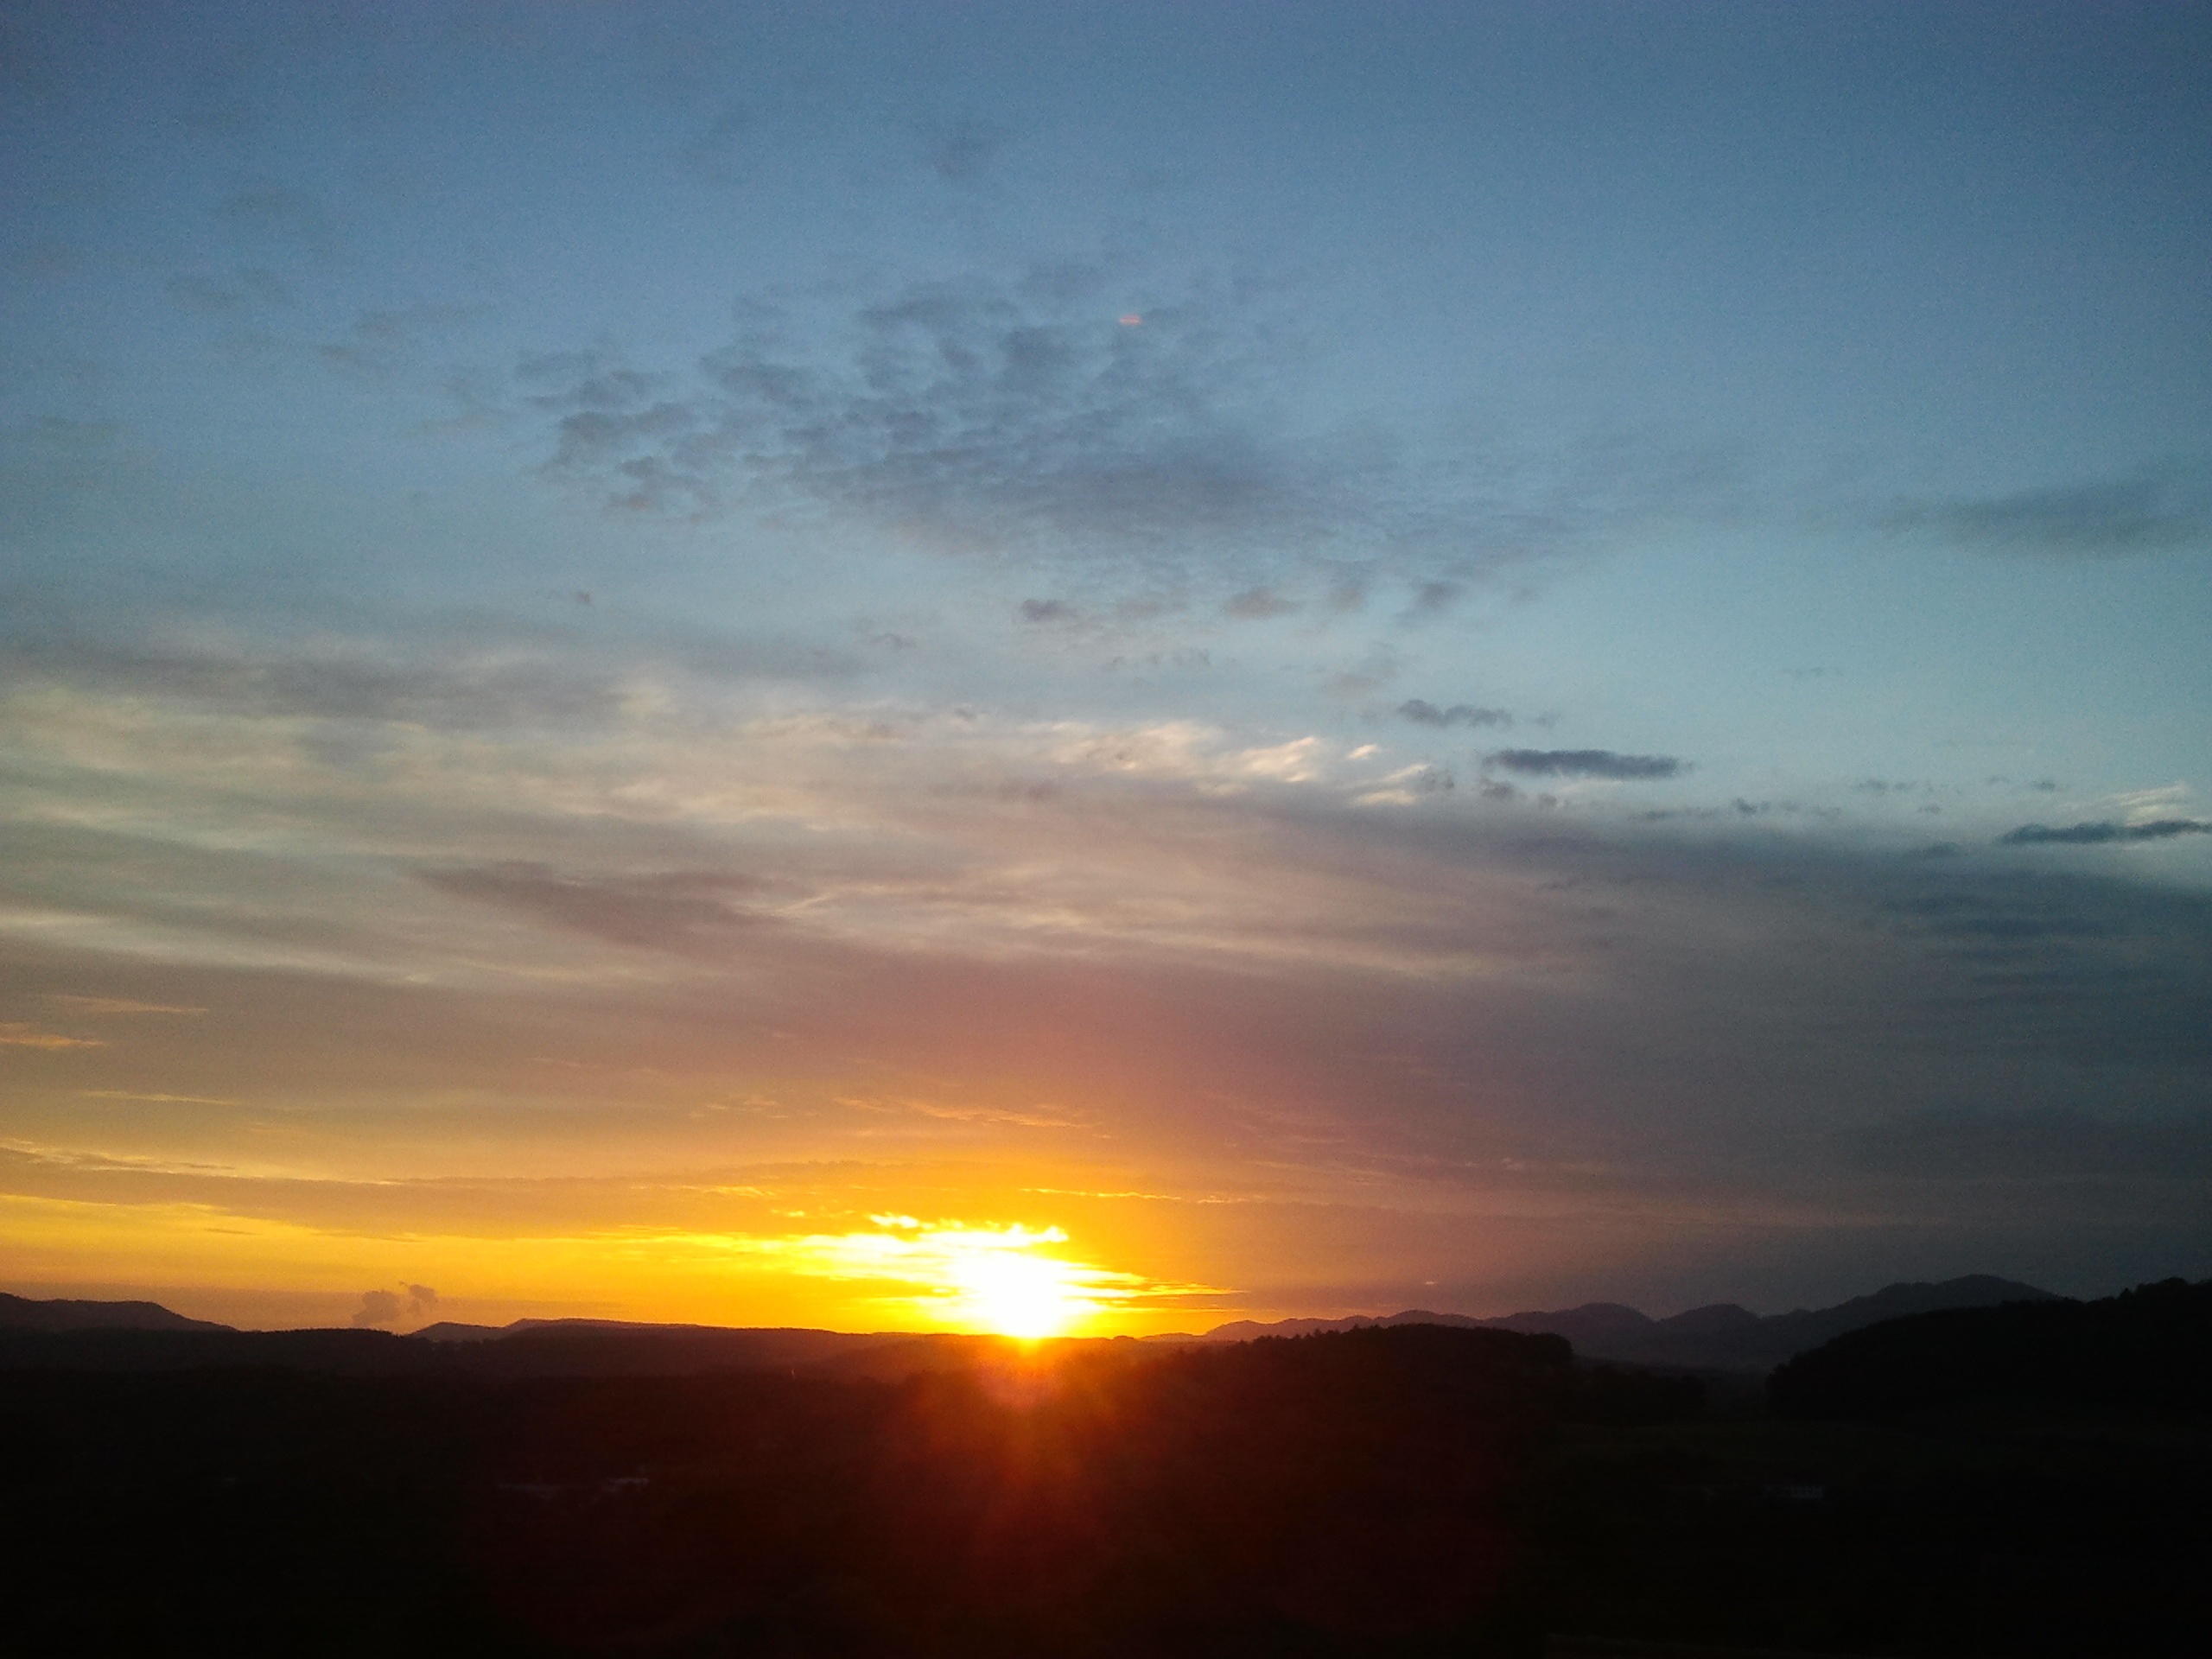
sea, horizon, mountain, cloud, sky, sun, sunrise, sunset, sunlight, morning, dawn, atmosphere, dusk, evening, plain, sunbeam, afterglow, atmospheric phenomenon, red sky at morning